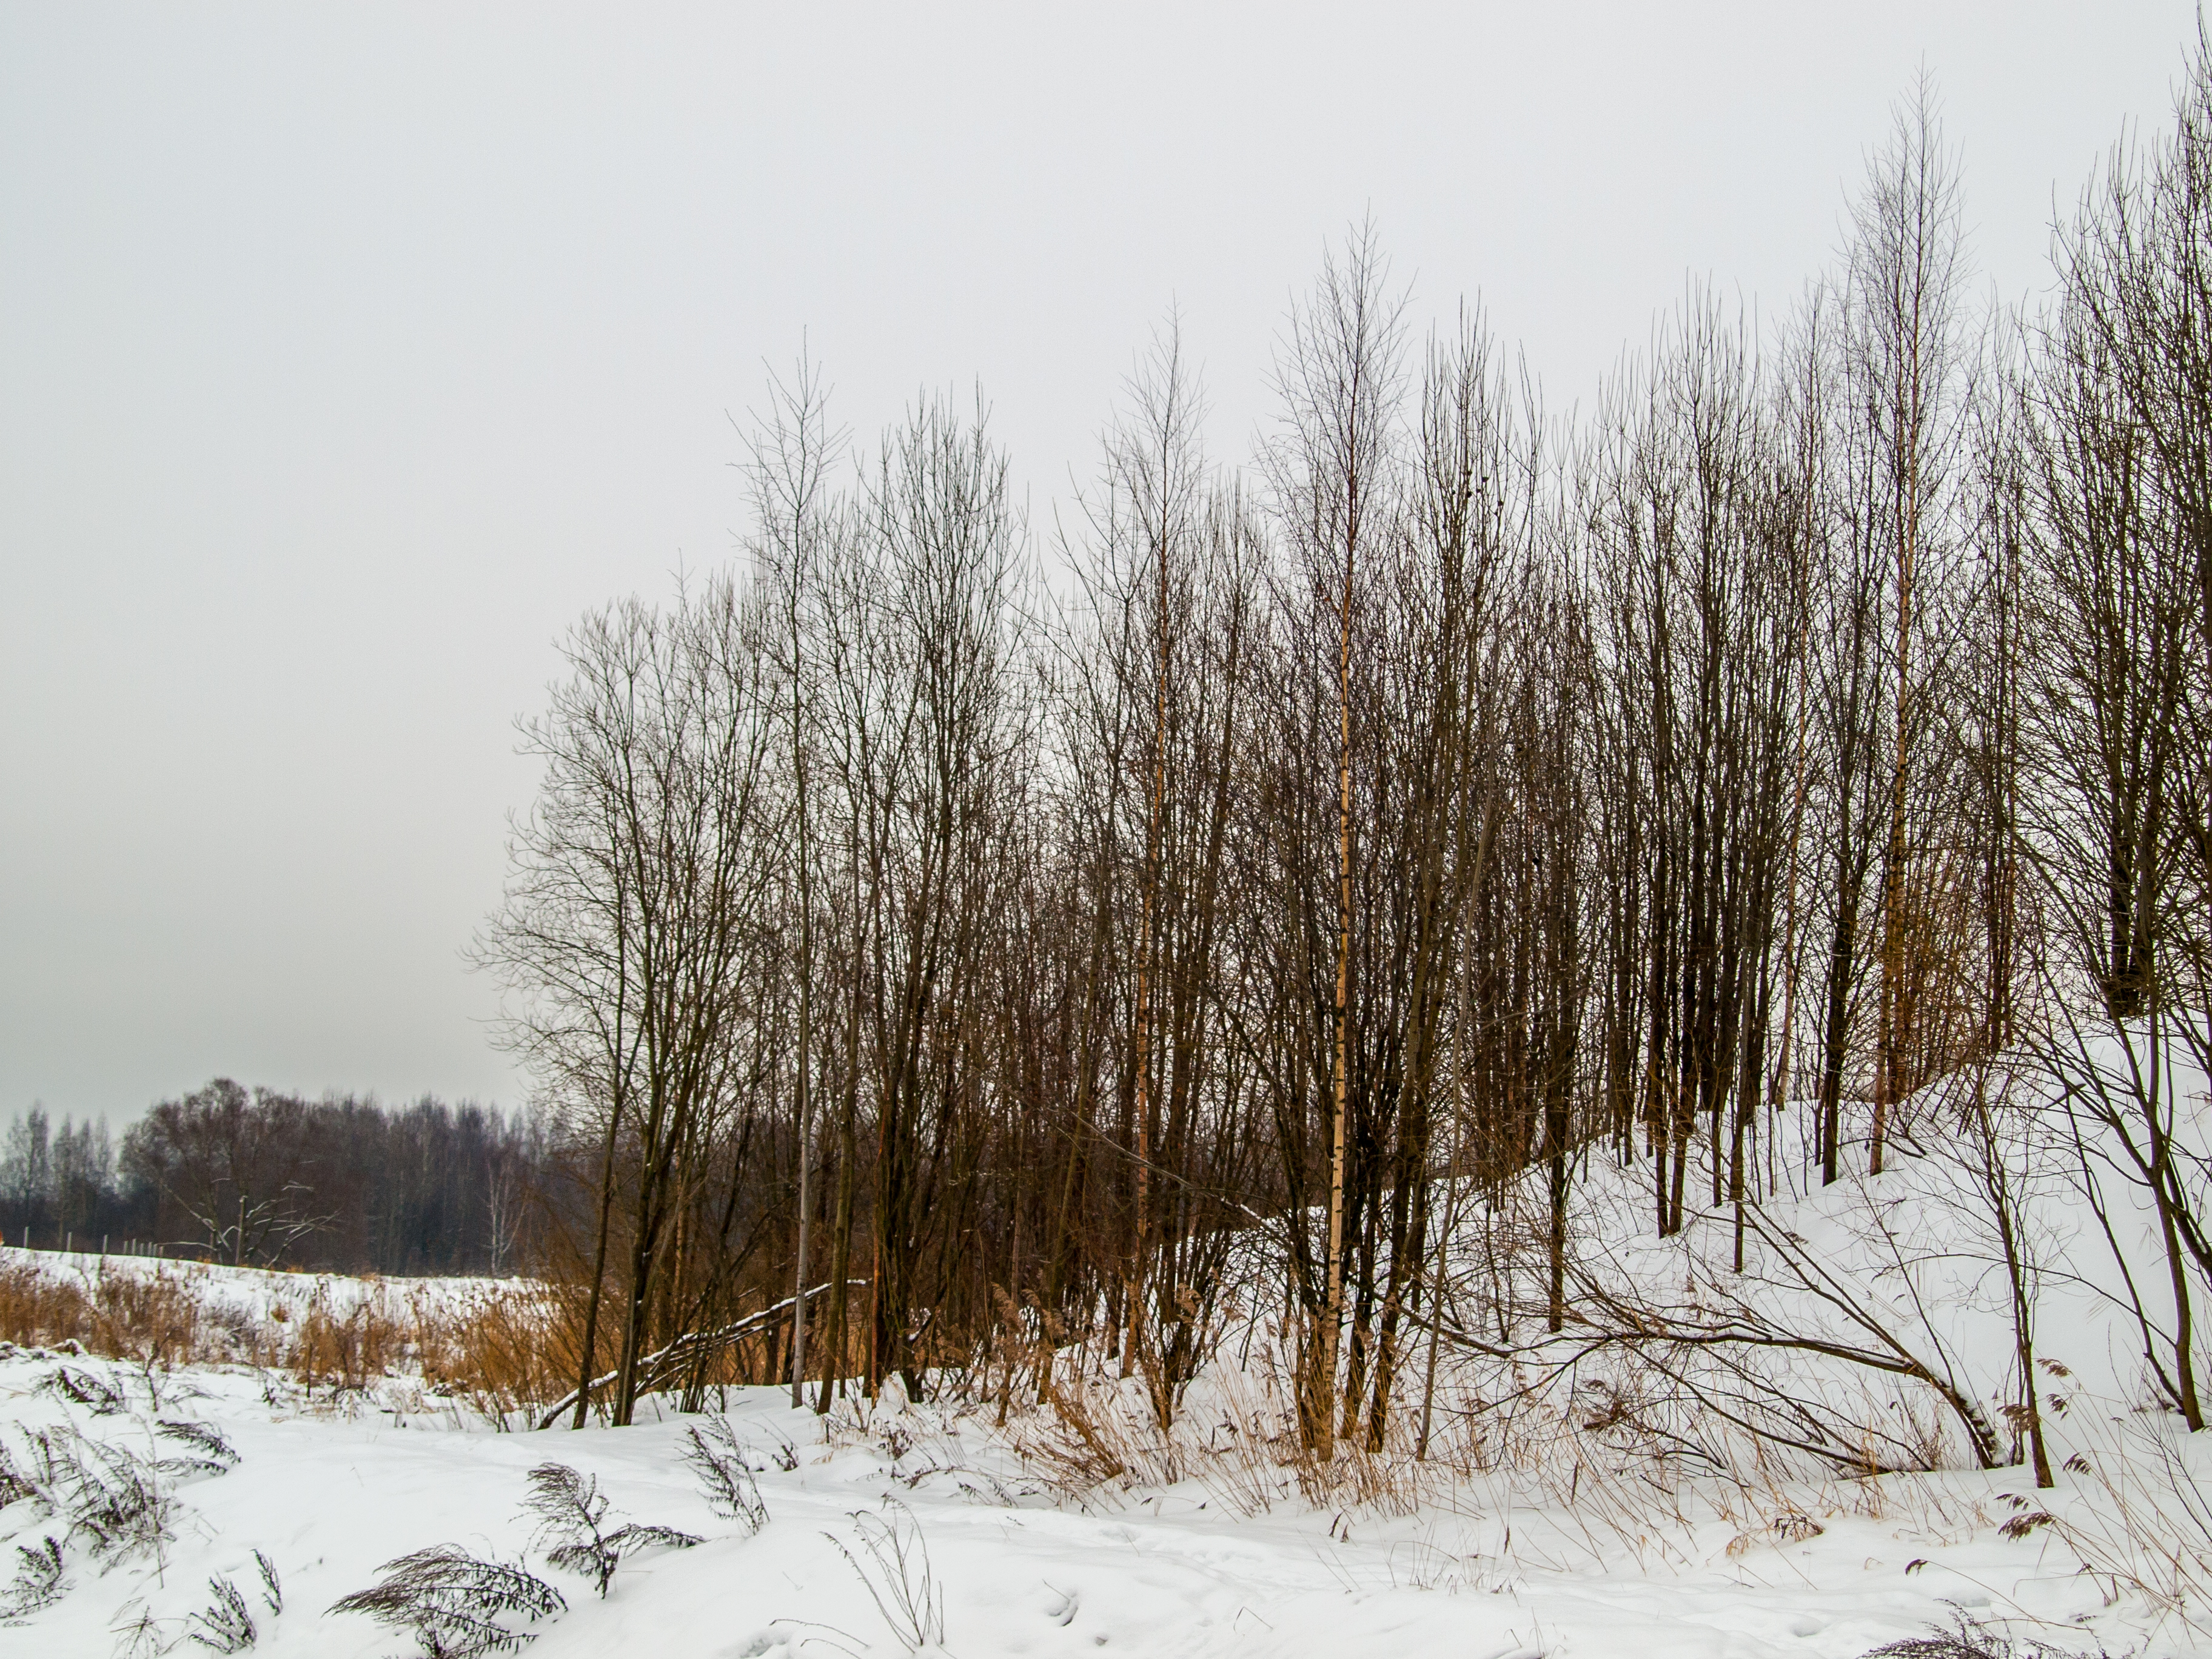
images, sky, plant, snow, wood, natural landscape, twig, freezing, atmospheric phenomenon, tree, landscape, grassland, grass, forest, winter, event, frost, prairie, wildlife, precipitation, trunk, plant stem, slope, cloud, tundra